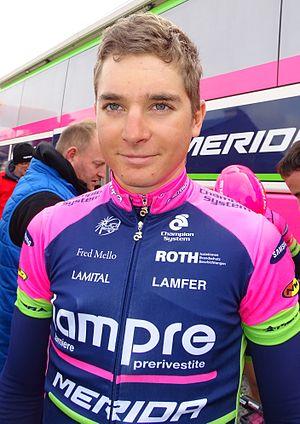
Reportage réalisé le vendredi 27 mars à l'occasion du départ et de l'arrivée du Grand Prix E3 2015 à Harelbeke, Belgique.
Luka Pibernik, né le 23 octobre 1993 à Ljubljana, est un coureur cycliste slovène, membre de l'équipe Bahrain-McLaren.
La saison 2015 de l'équipe cycliste Lampre-Merida est la dix-septième de cette équipe.